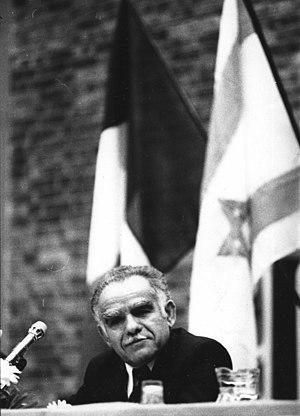
Yitzhak Shamir par Claude Truong-Ngoc 1977.
Yitzhak Shamir, né le 15 octobre 1915 à Roujany en Biélorussie, et mort le 30 juin 2012 à Herzliya, est un homme d'État israélien. Il fut d'abord député en 1973 puis président de la Knesset après les élections législatives de juin 1977, lors de la venue au pouvoir pour la première fois de la droite israélienne. il est ensuite ministre des Affaires étrangères de 1980 à 1983 et enfin Premier ministre d'Israël de 1983 à 1984 et de 1986 à 1992. Il est un fervent défenseur du Grand Israël et un opposant à toutes concessions à l'égard des Palestiniens.